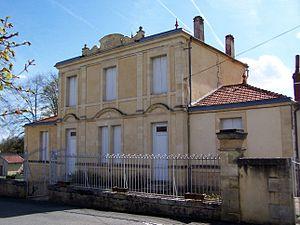
Mairie de Saint-Pierre-de-Bat (Gironde, France)
Saint-Pierre-de-Bat est une commune du Sud-Ouest de la France, située dans le département de la Gironde, en région Nouvelle-Aquitaine.